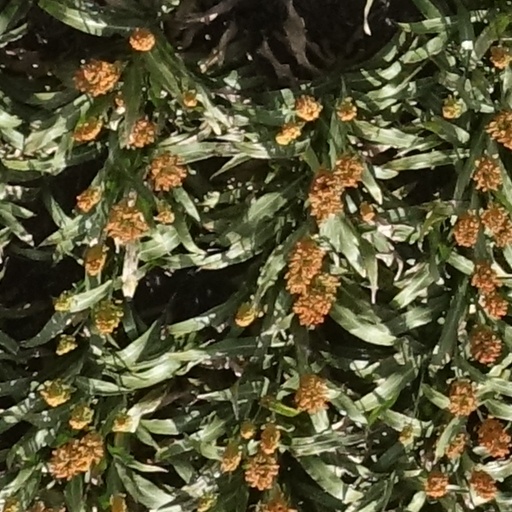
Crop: sorghum